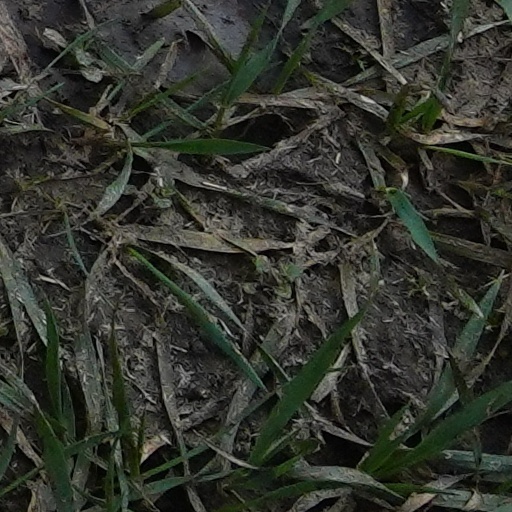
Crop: wheat